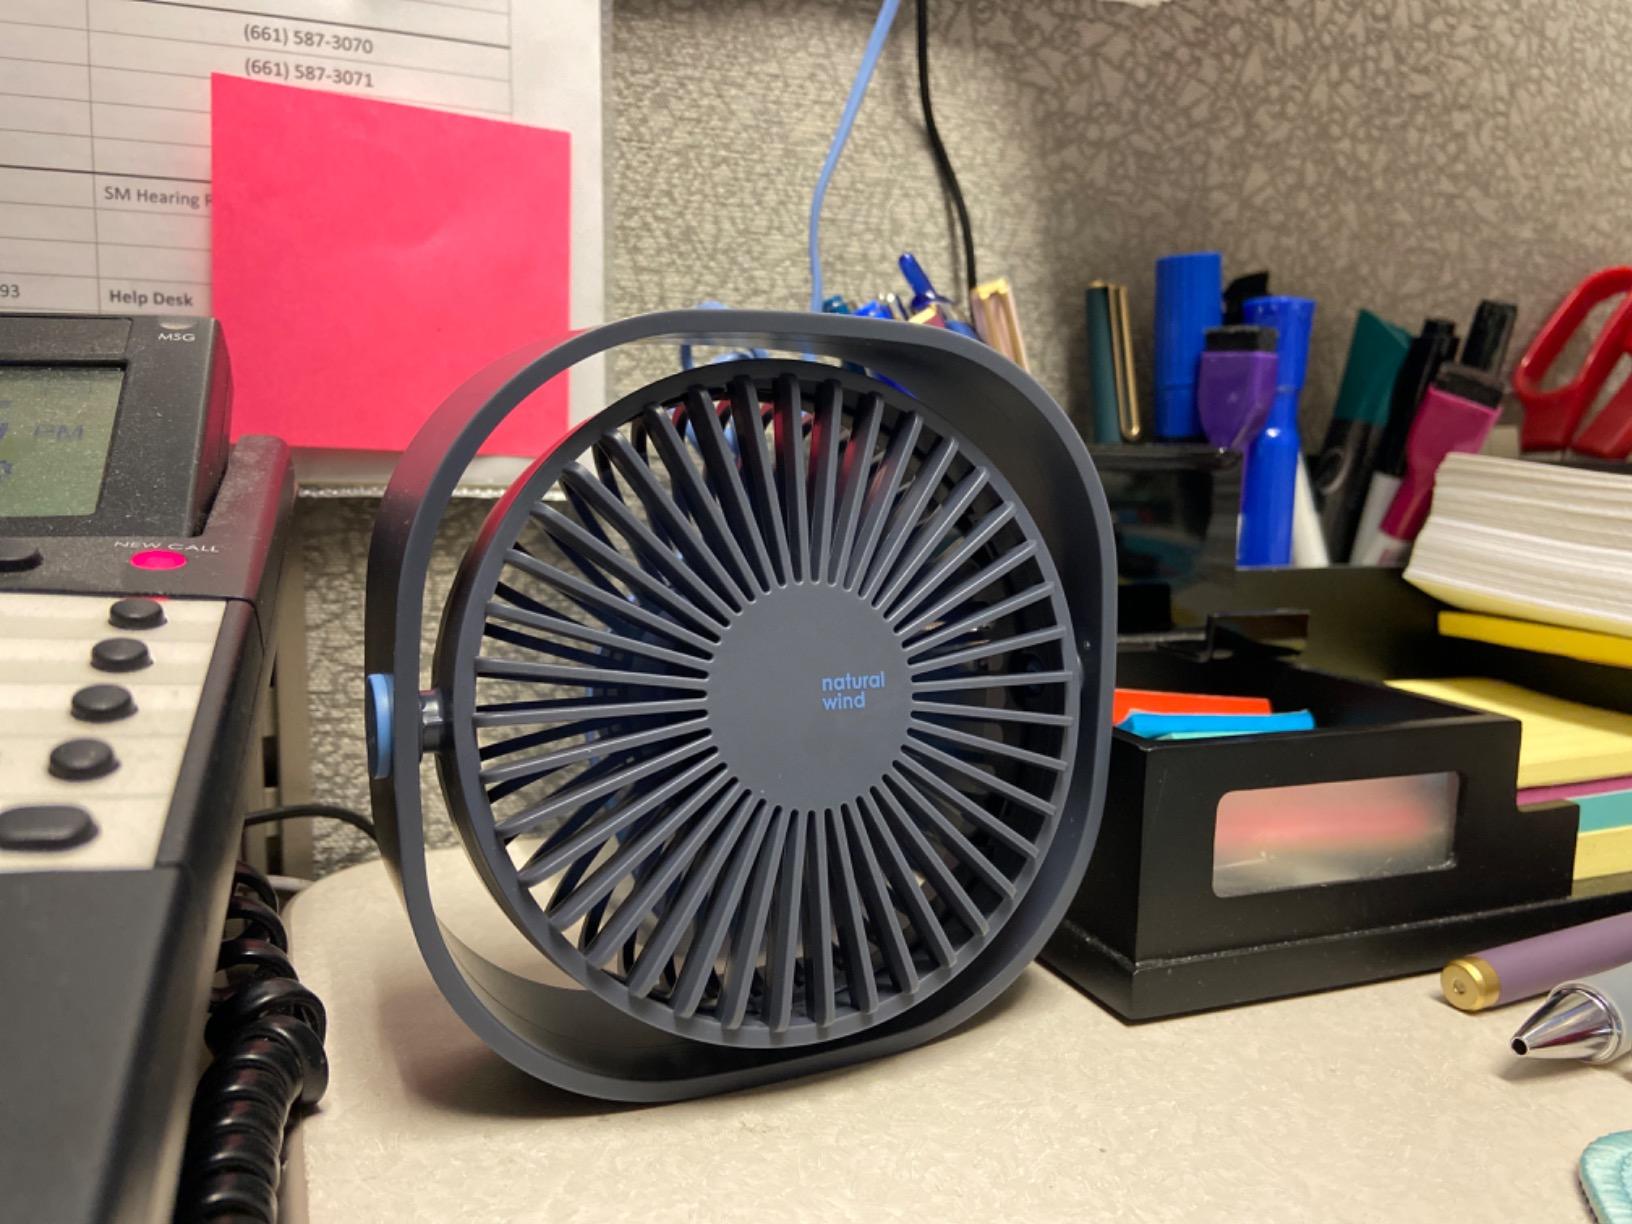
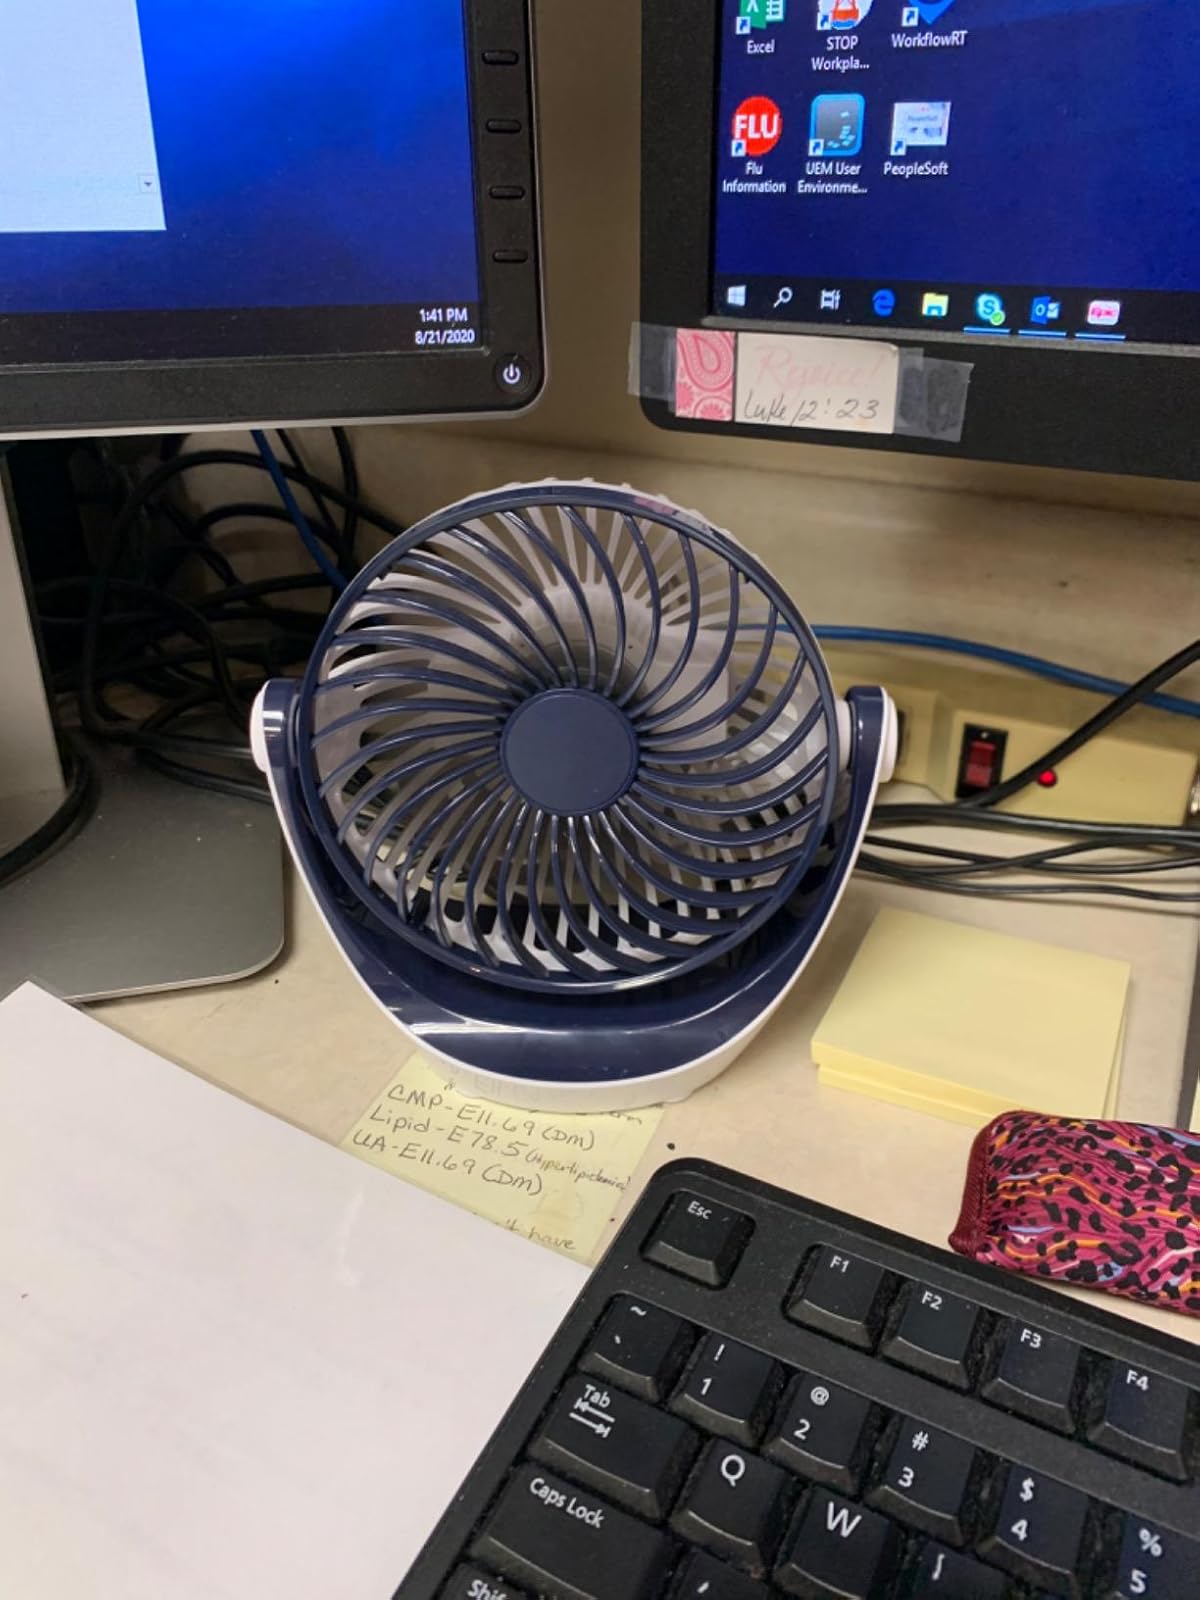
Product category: fan
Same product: no